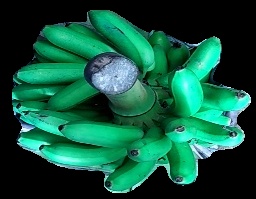
Variety: rasbale
Grade: grade1